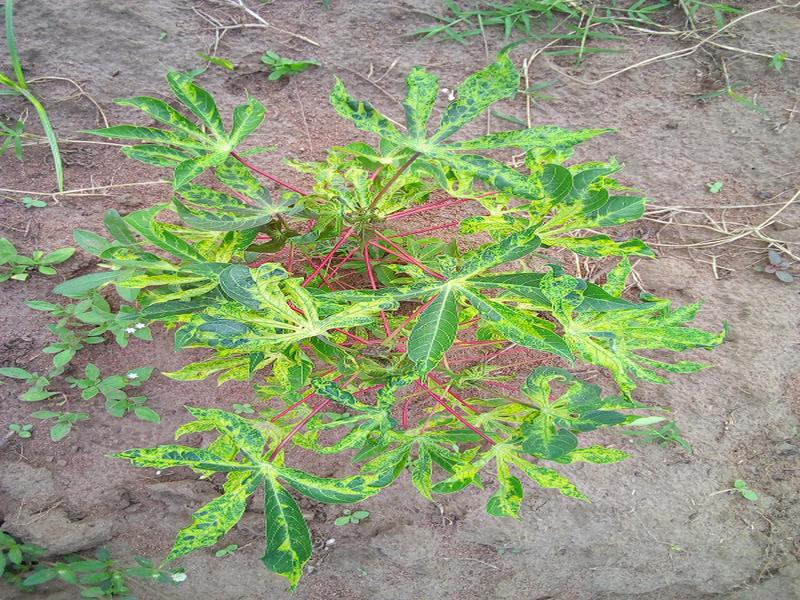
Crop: cassava
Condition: mosaic_disease